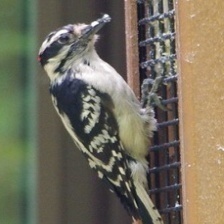
Species: DOWNY WOODPECKER
Scientific name: PICOIDES PUBESCENS